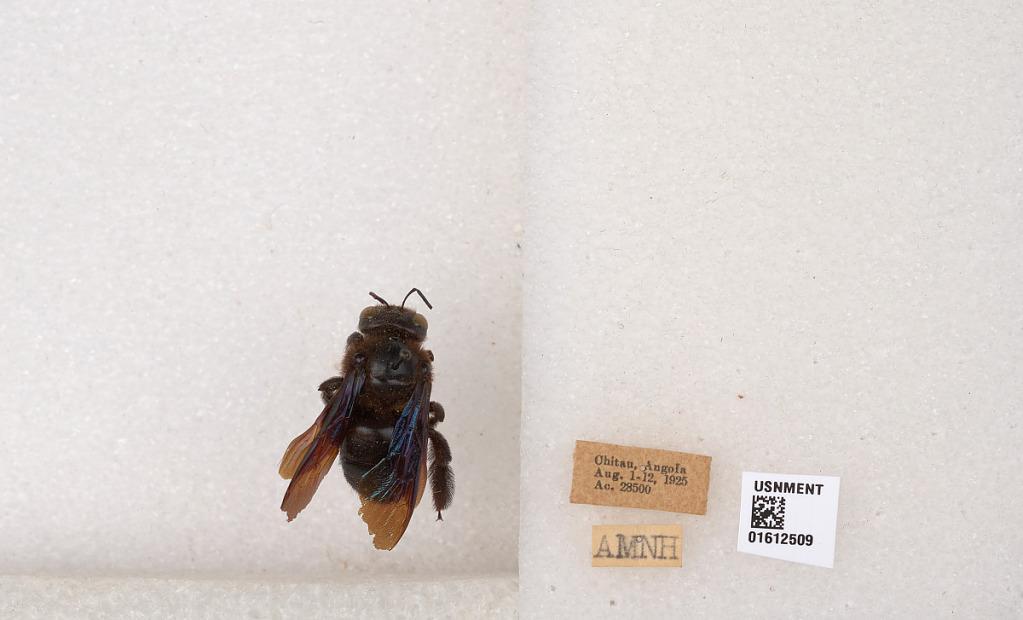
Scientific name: Xylocopa
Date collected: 1925-8-1
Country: Angola
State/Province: Bie
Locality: Chitau